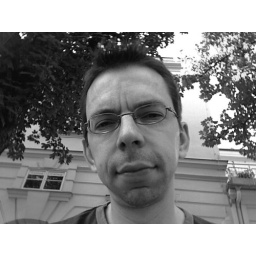
shunted out of my bed by the noice of roto hammers working the wall near my head. fled.